Pedro Lamy

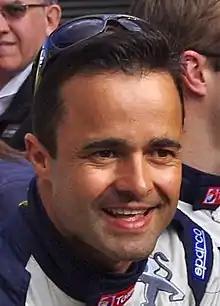
Lamy at the 2011 24 Hours of Le Mans driver parade

José Pedro Mourão Nunes Lamy Viçoso, , known as Pedro Lamy (born 20 March 1972), is a Portuguese former professional racing driver. He was the first Portuguese driver to score a point in a Formula One World Championship event, in the 1995 Australian Grand Prix, for Minardi.